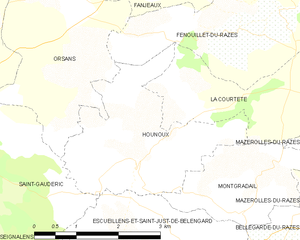
Carte des communes françaises: Hounoux